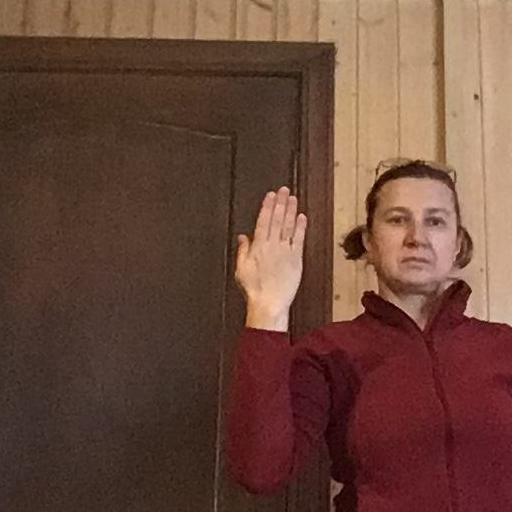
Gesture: stop_inverted